Jovana Jović

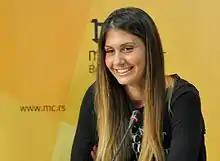
Jović in 2013

Jović made her debut on the WTA Tour, qualifying for the main draw of the Monterrey Open and defeating Vera Dushevina in the first round. She lost in the second round to the third seed Maria Kirilenko in three sets.